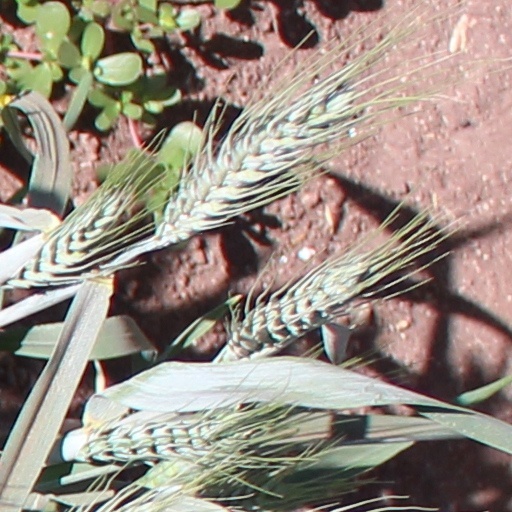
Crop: wheat